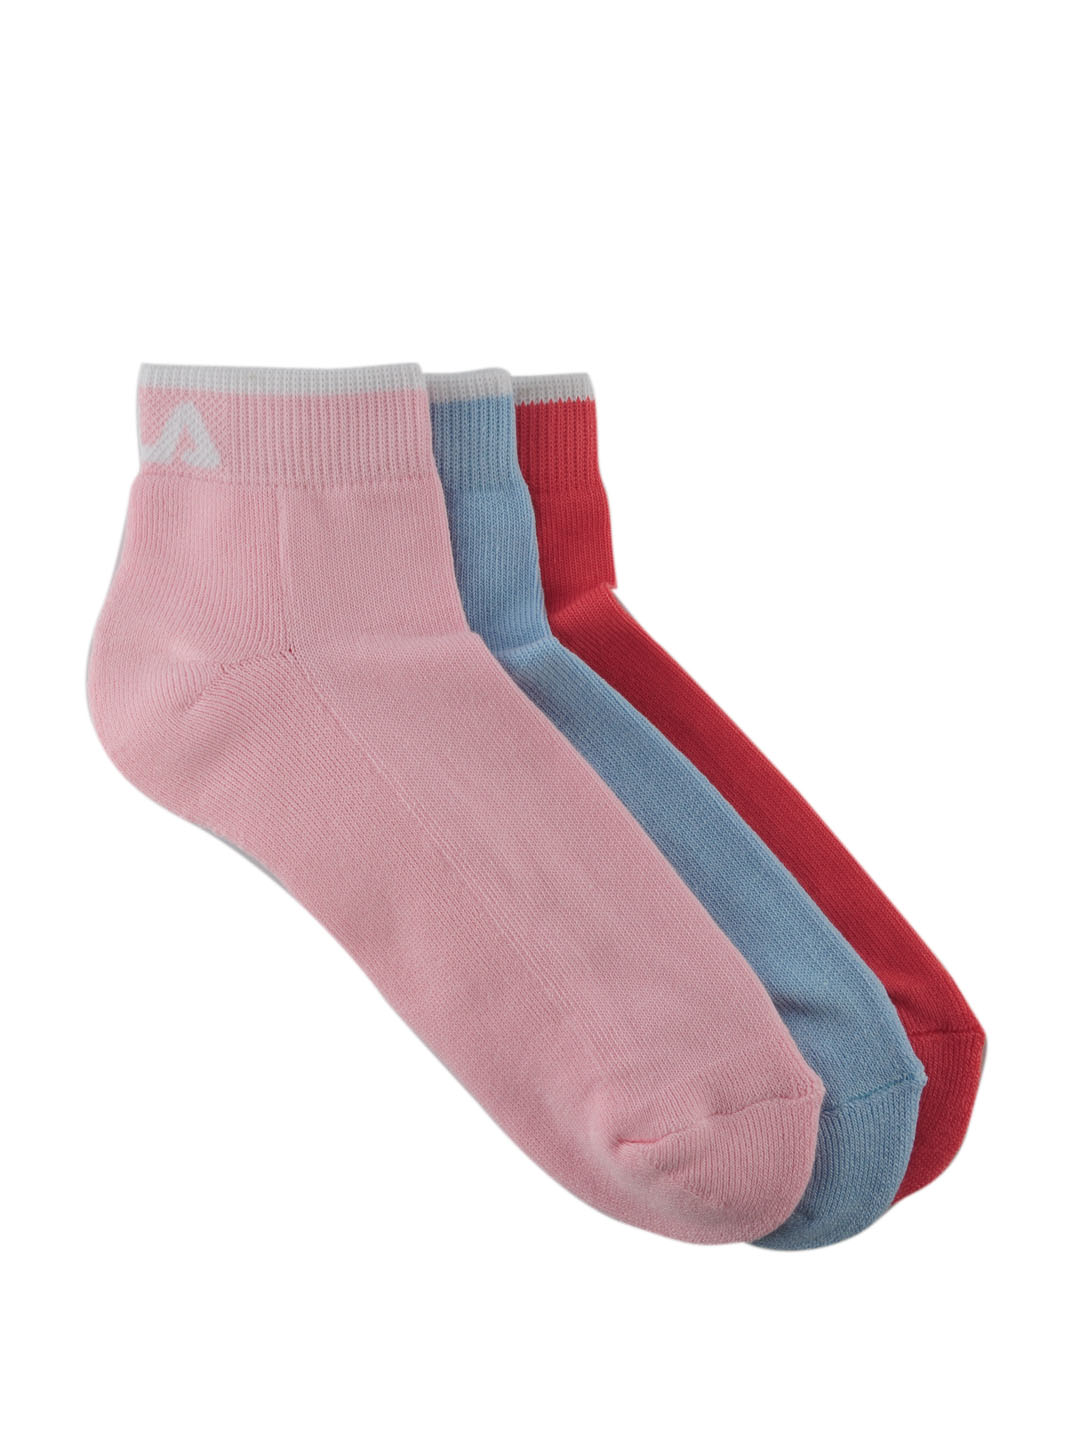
Fila Women Pack Of 3 Socks
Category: Accessories / Socks / Socks
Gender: Women
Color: Red
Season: Summer 2013
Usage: Sports